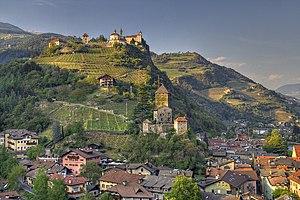
L'abbaye de la Sainte-Croix de Säben est une abbaye bénédictine qui se trouve près de Chiusa dans la province autonome de Bolzano en Italie du Nord. Elle a été fondée à la fin du XVIIᵉ siècle par des religieuses de l'abbaye de Nonnberg à Salzbourg.